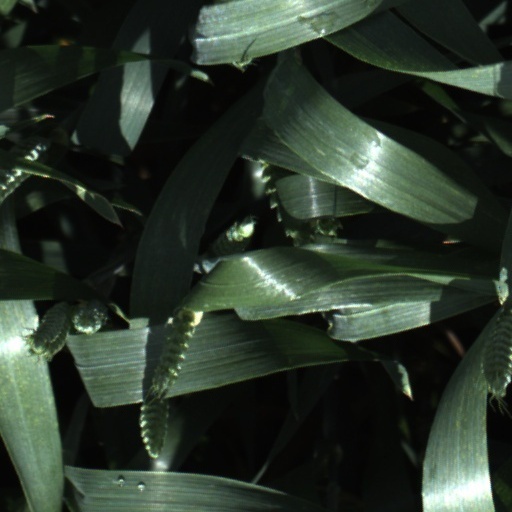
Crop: wheat